Frank Wormuth

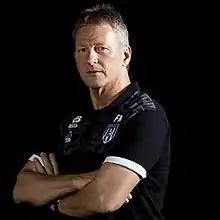
Wormuth as a manager of Heracles Almelo in 2021

Frank Wormuth (born 13 September 1960) is a German football manager.